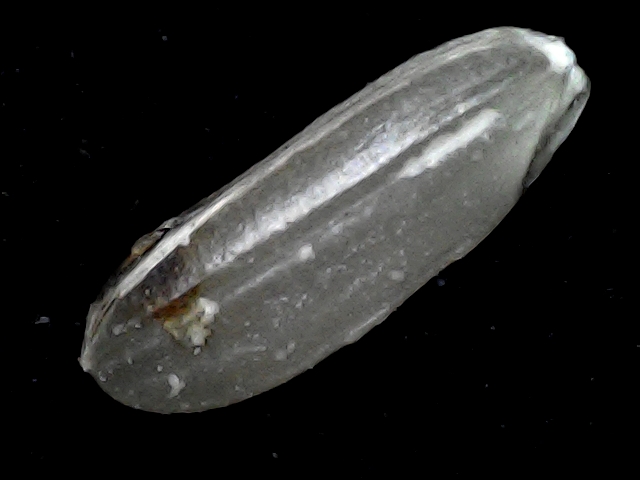
Rice variety: BD72